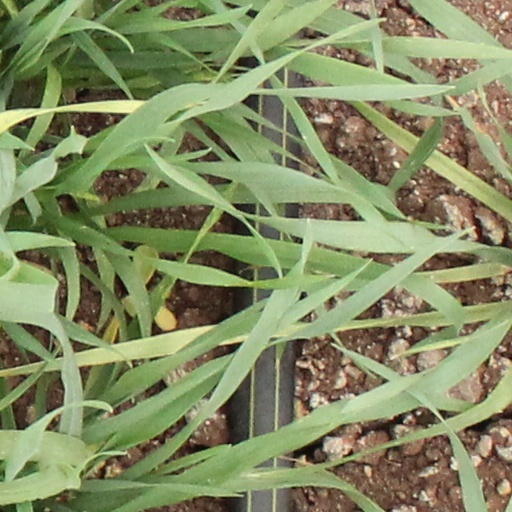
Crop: wheat